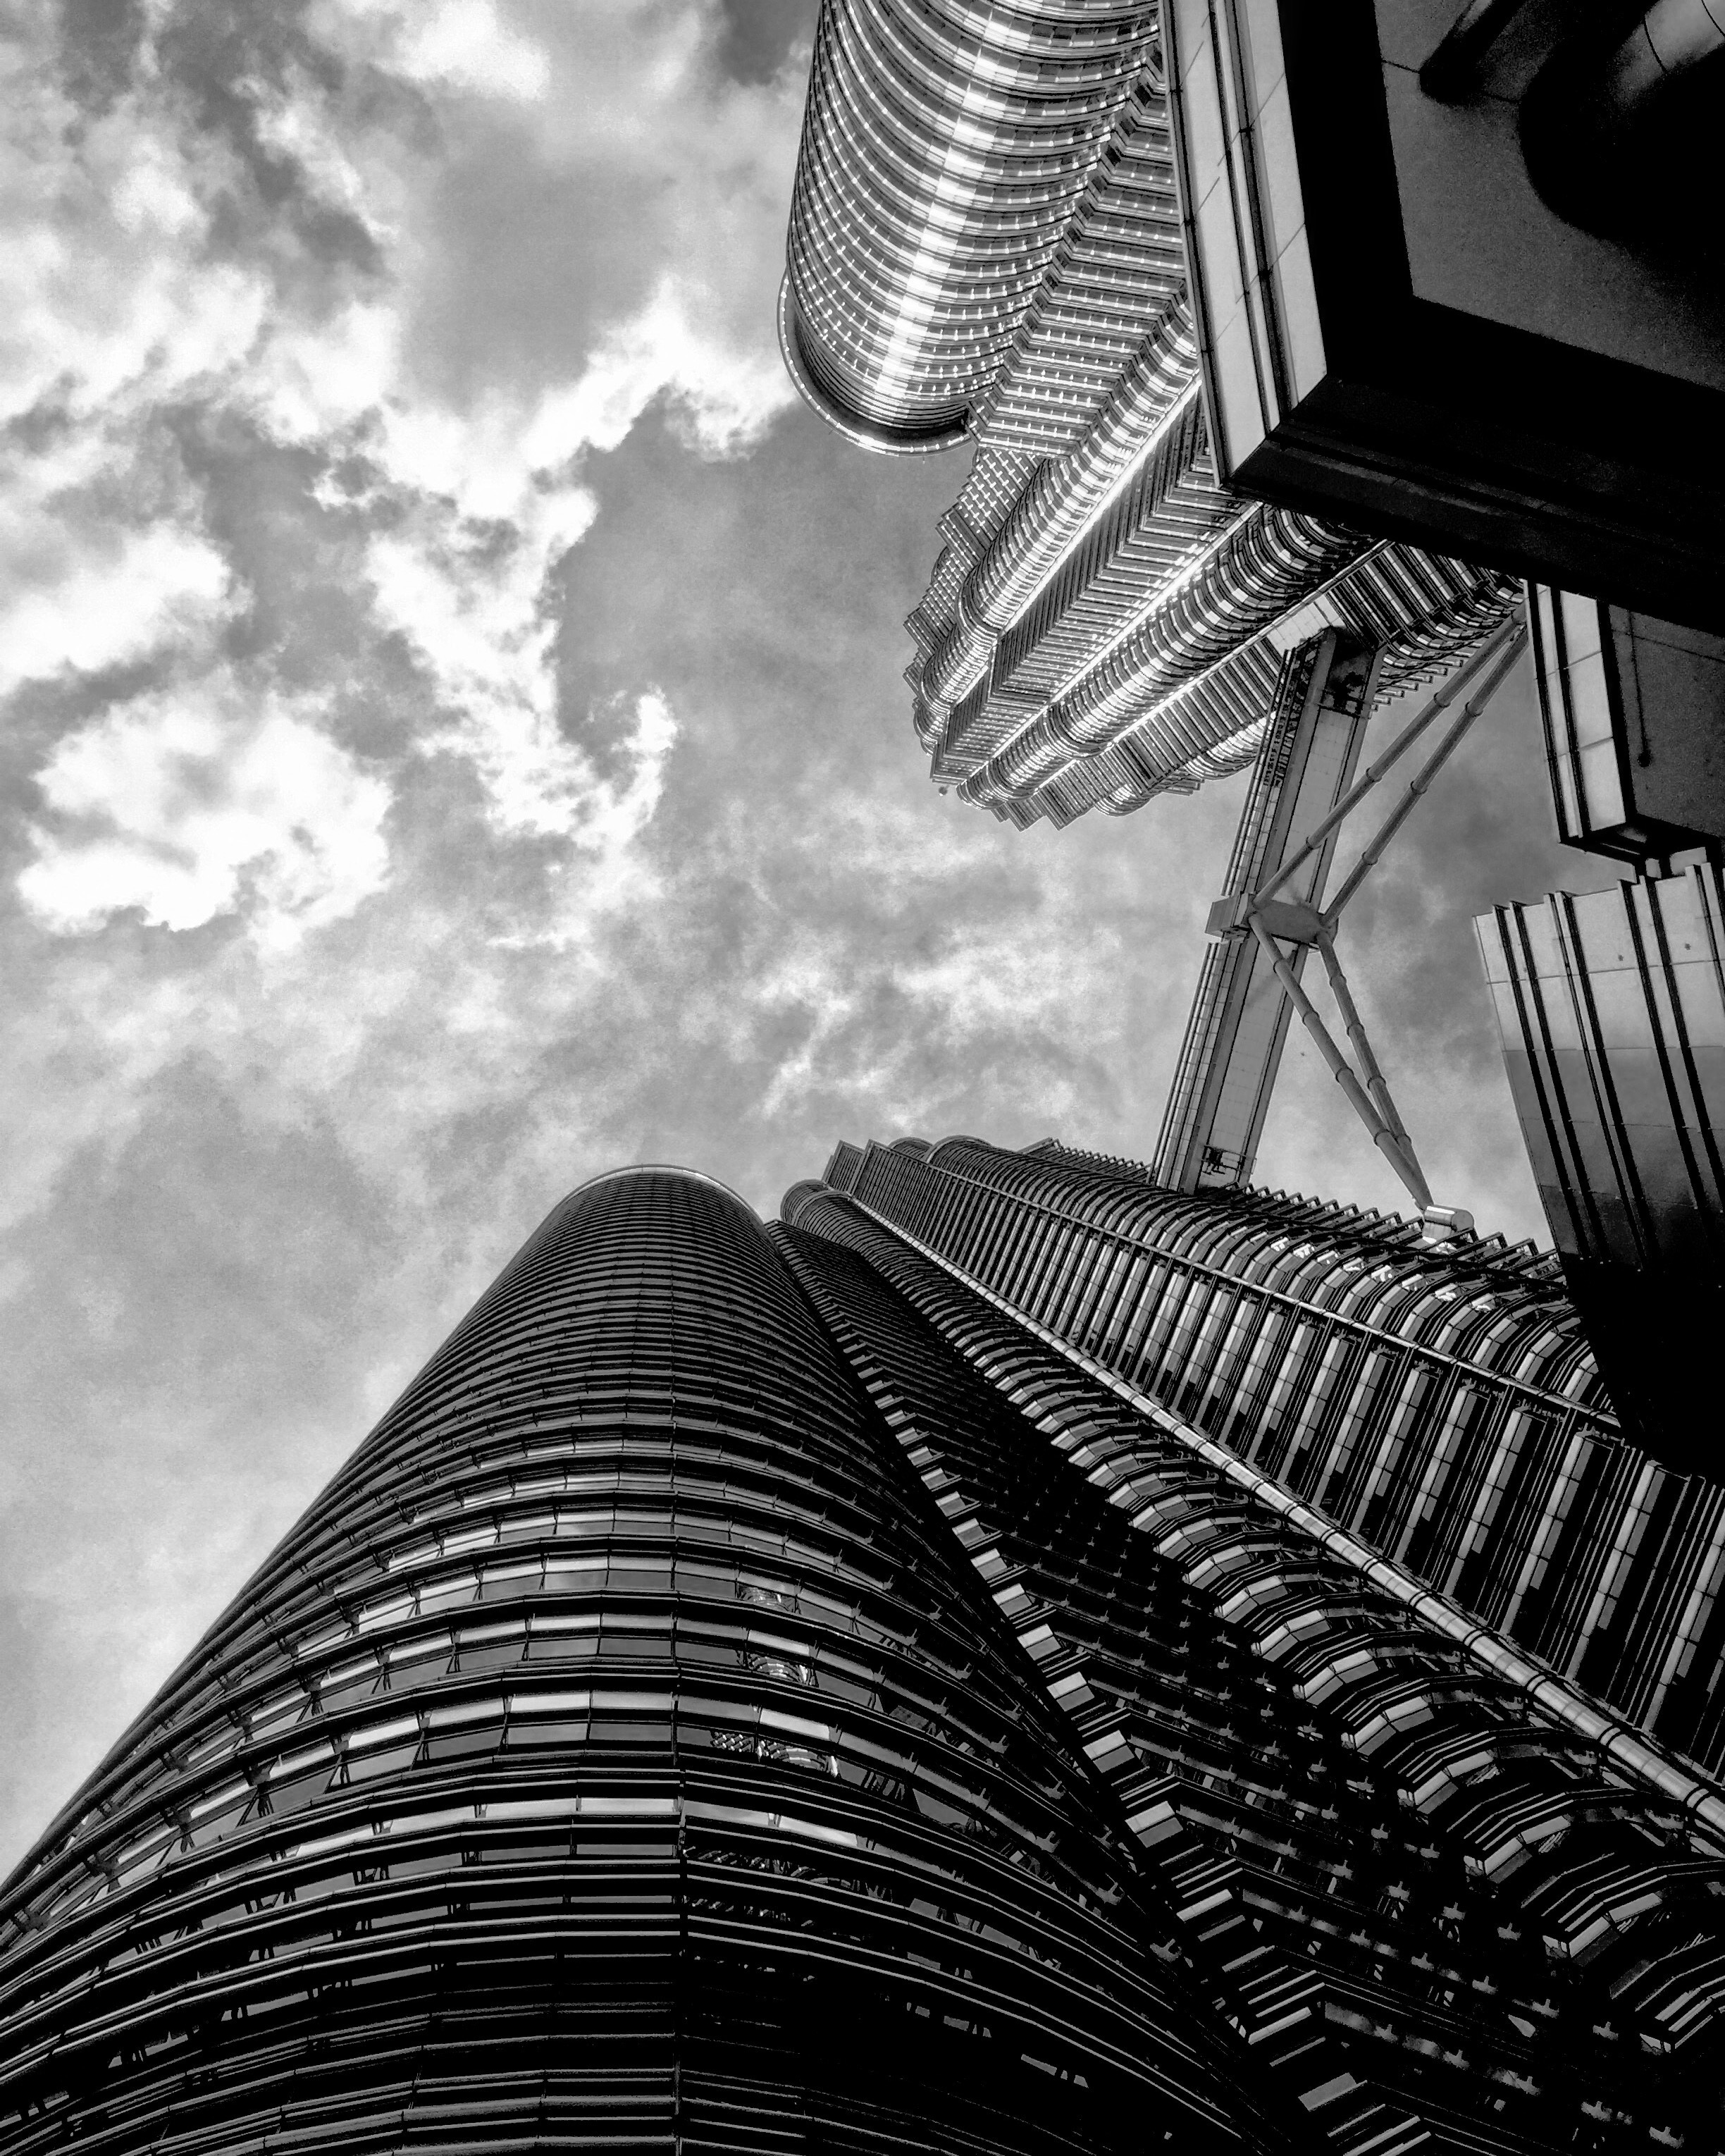
light, black and white, white, skyscraper, line, darkness, black, monochrome, symmetry, shape, metropolis, monochrome photography